King Matt the First

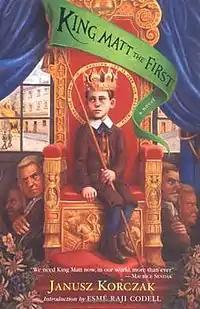
2004 US edition

"King Matt" has been translated into English, Esperanto, German, Hebrew, Italian, Chinese, Japanese, Lithuanian, Latvian, Estonian, Armenian, Georgian, Ukrainian and Russian, and appeared in various editions, including: